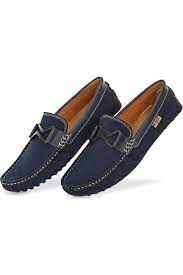
Label: Boat